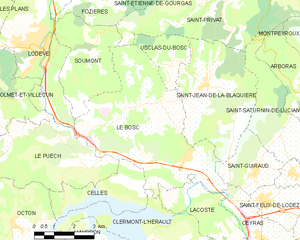
Carte de la commune française de code INSEE 34036 - Le Bosc (Hérault)
Le Bosc est une commune française située dans le département de l'Hérault en région Occitanie.